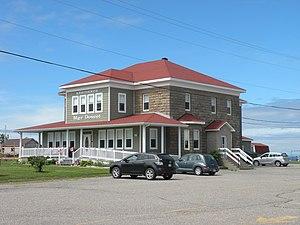
La résidence Mgr Doucet de Grande-Anse, au Nouveau-Brunswick (Canada).
Stanislas-Joseph Doucet était un prêtre canadien ; il était aussi patriote acadien, homéopathe, inventeur et écrivain.